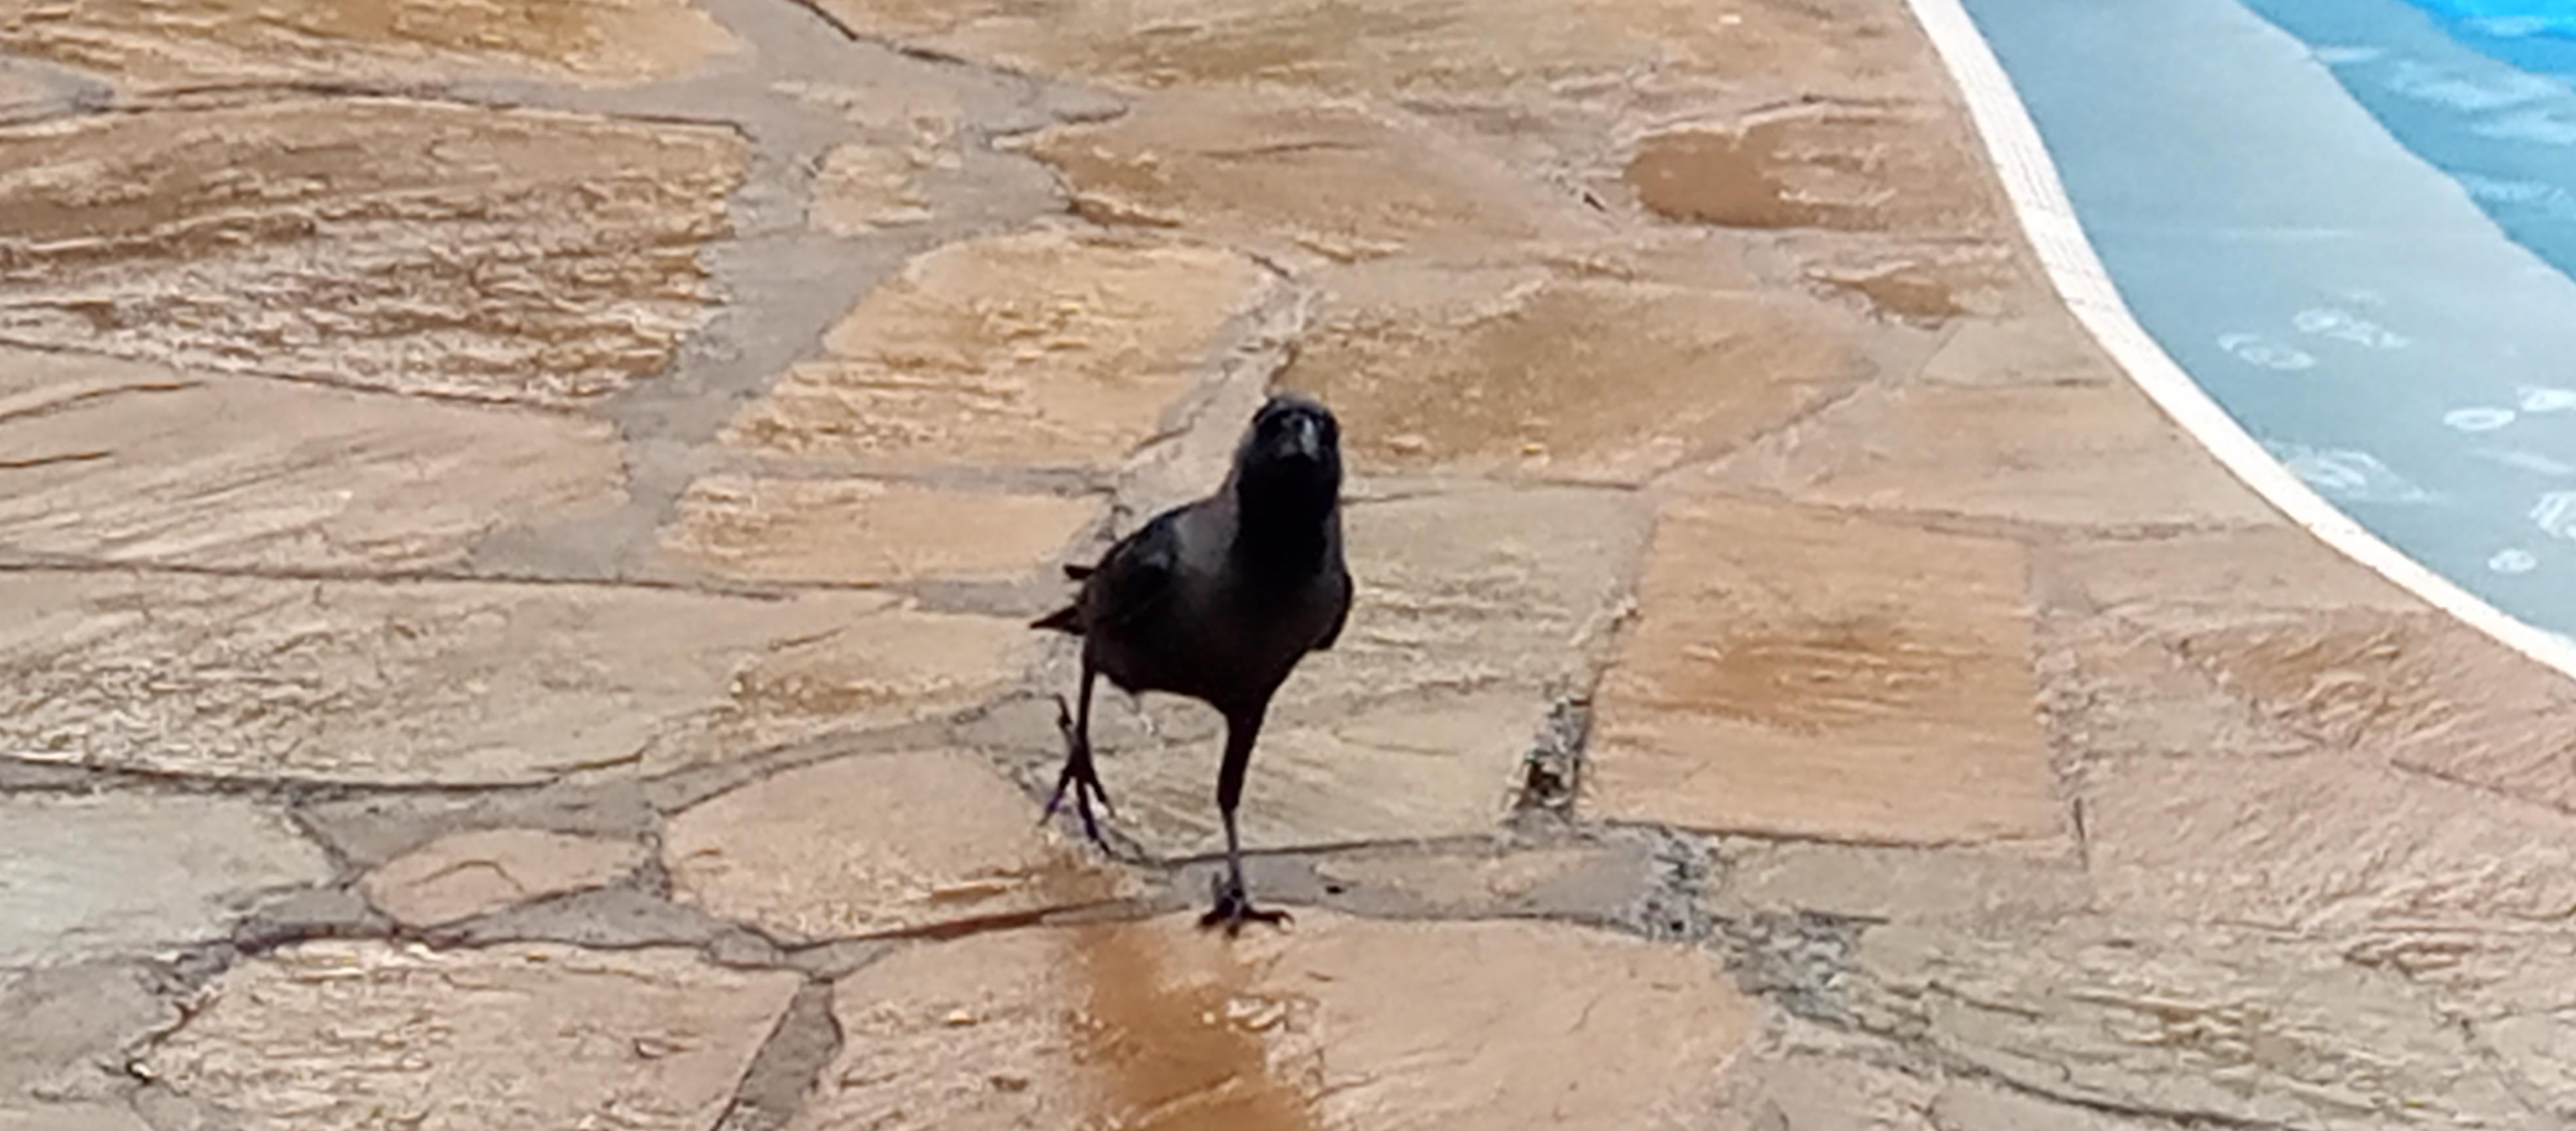
Huyu ni kunguru. Kunguru ni mnyama ama ndege anaaminika na kujulikana sana ukanda wa pwani. Maana inaaminika huko ndio mahali mara ya kwanza alipotua alipokuwa anatua Afrika, kutoka sehemu za nchi za Uarabuni. Ambapo kunguru huyu anaambiwa hawezi fugika lakini anakula tu vitafunio na uchafu ambao unapatikana mitaani.